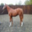
Label: horse